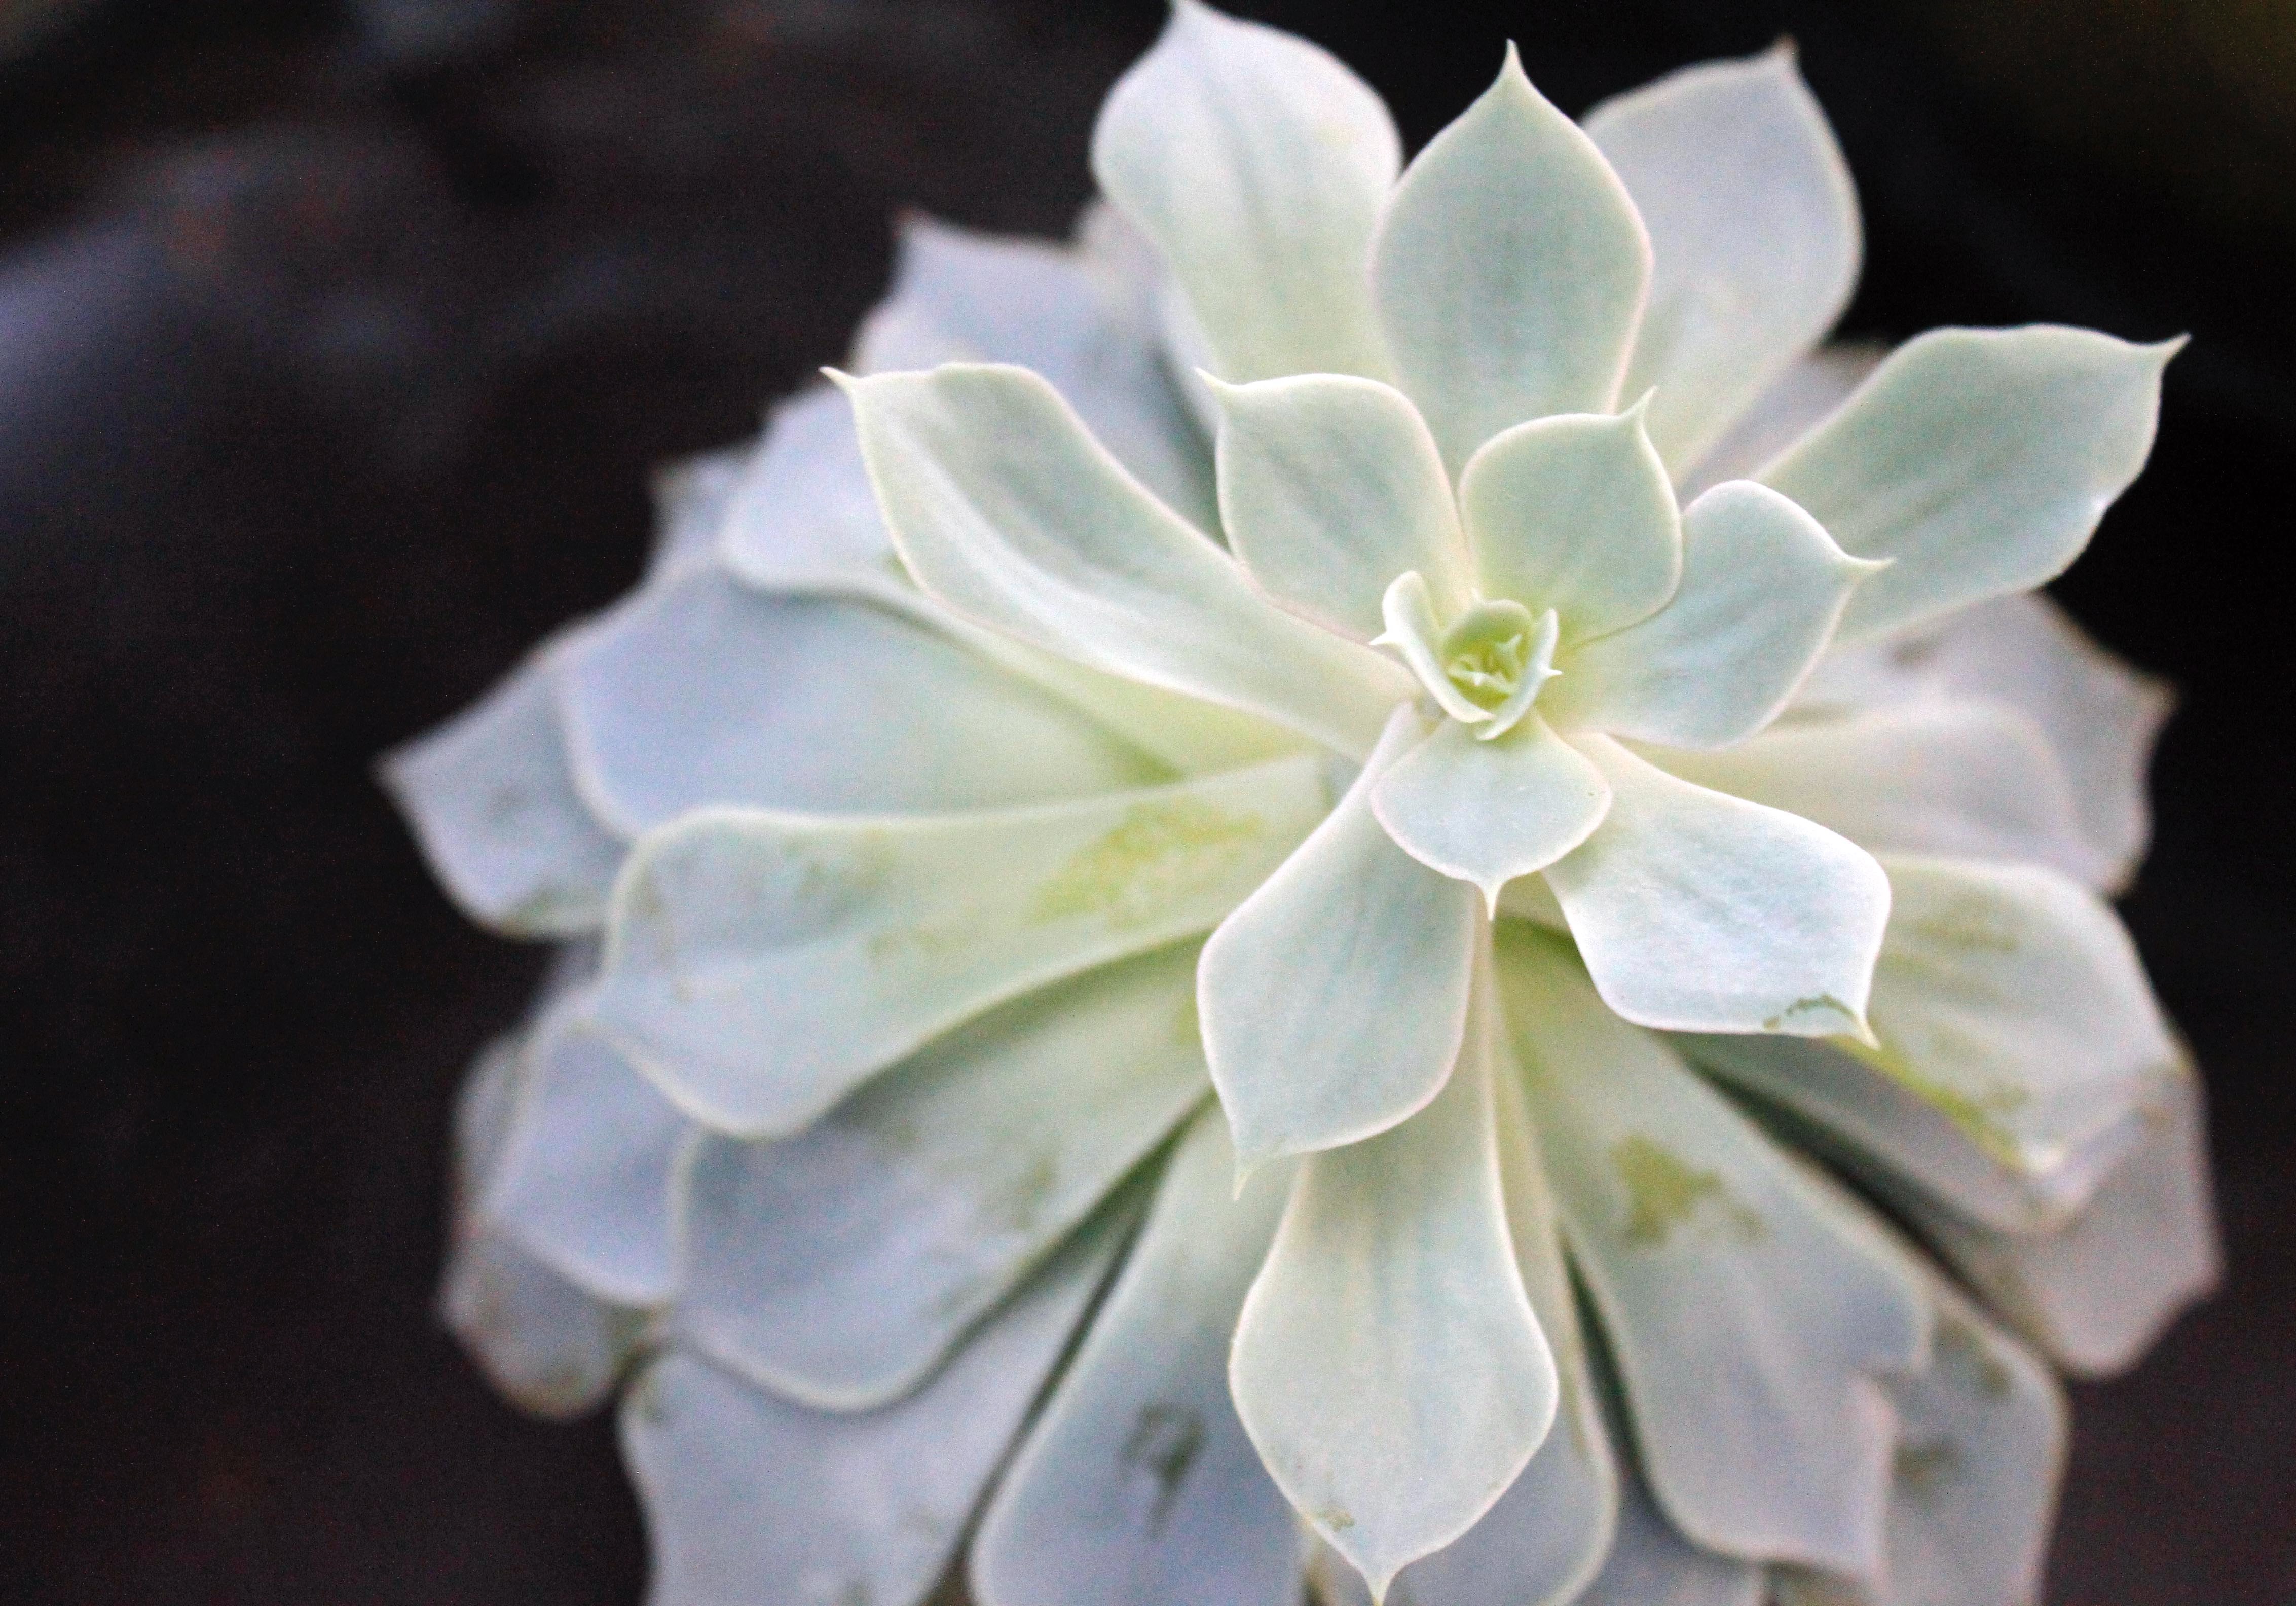
blossom, plant, flower, petal, flora, macro photography, jasmine, flowering plant, land plant